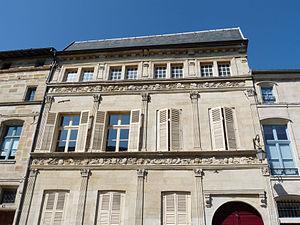
Hôtel de l'Escale
Ce tableau présente la liste de tous les monuments historiques classés ou inscrits dans la ville de Bar-le-Duc, Meuse, en France.